List of birds of Bermuda

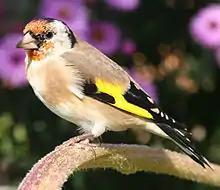
European goldfinch - a common introduced species.

Sparrows are small passerine birds. In general, sparrows tend to be small, plump, brown or grey birds with short tails and short powerful beaks. Sparrows are seed eaters, but they also consume small insects.